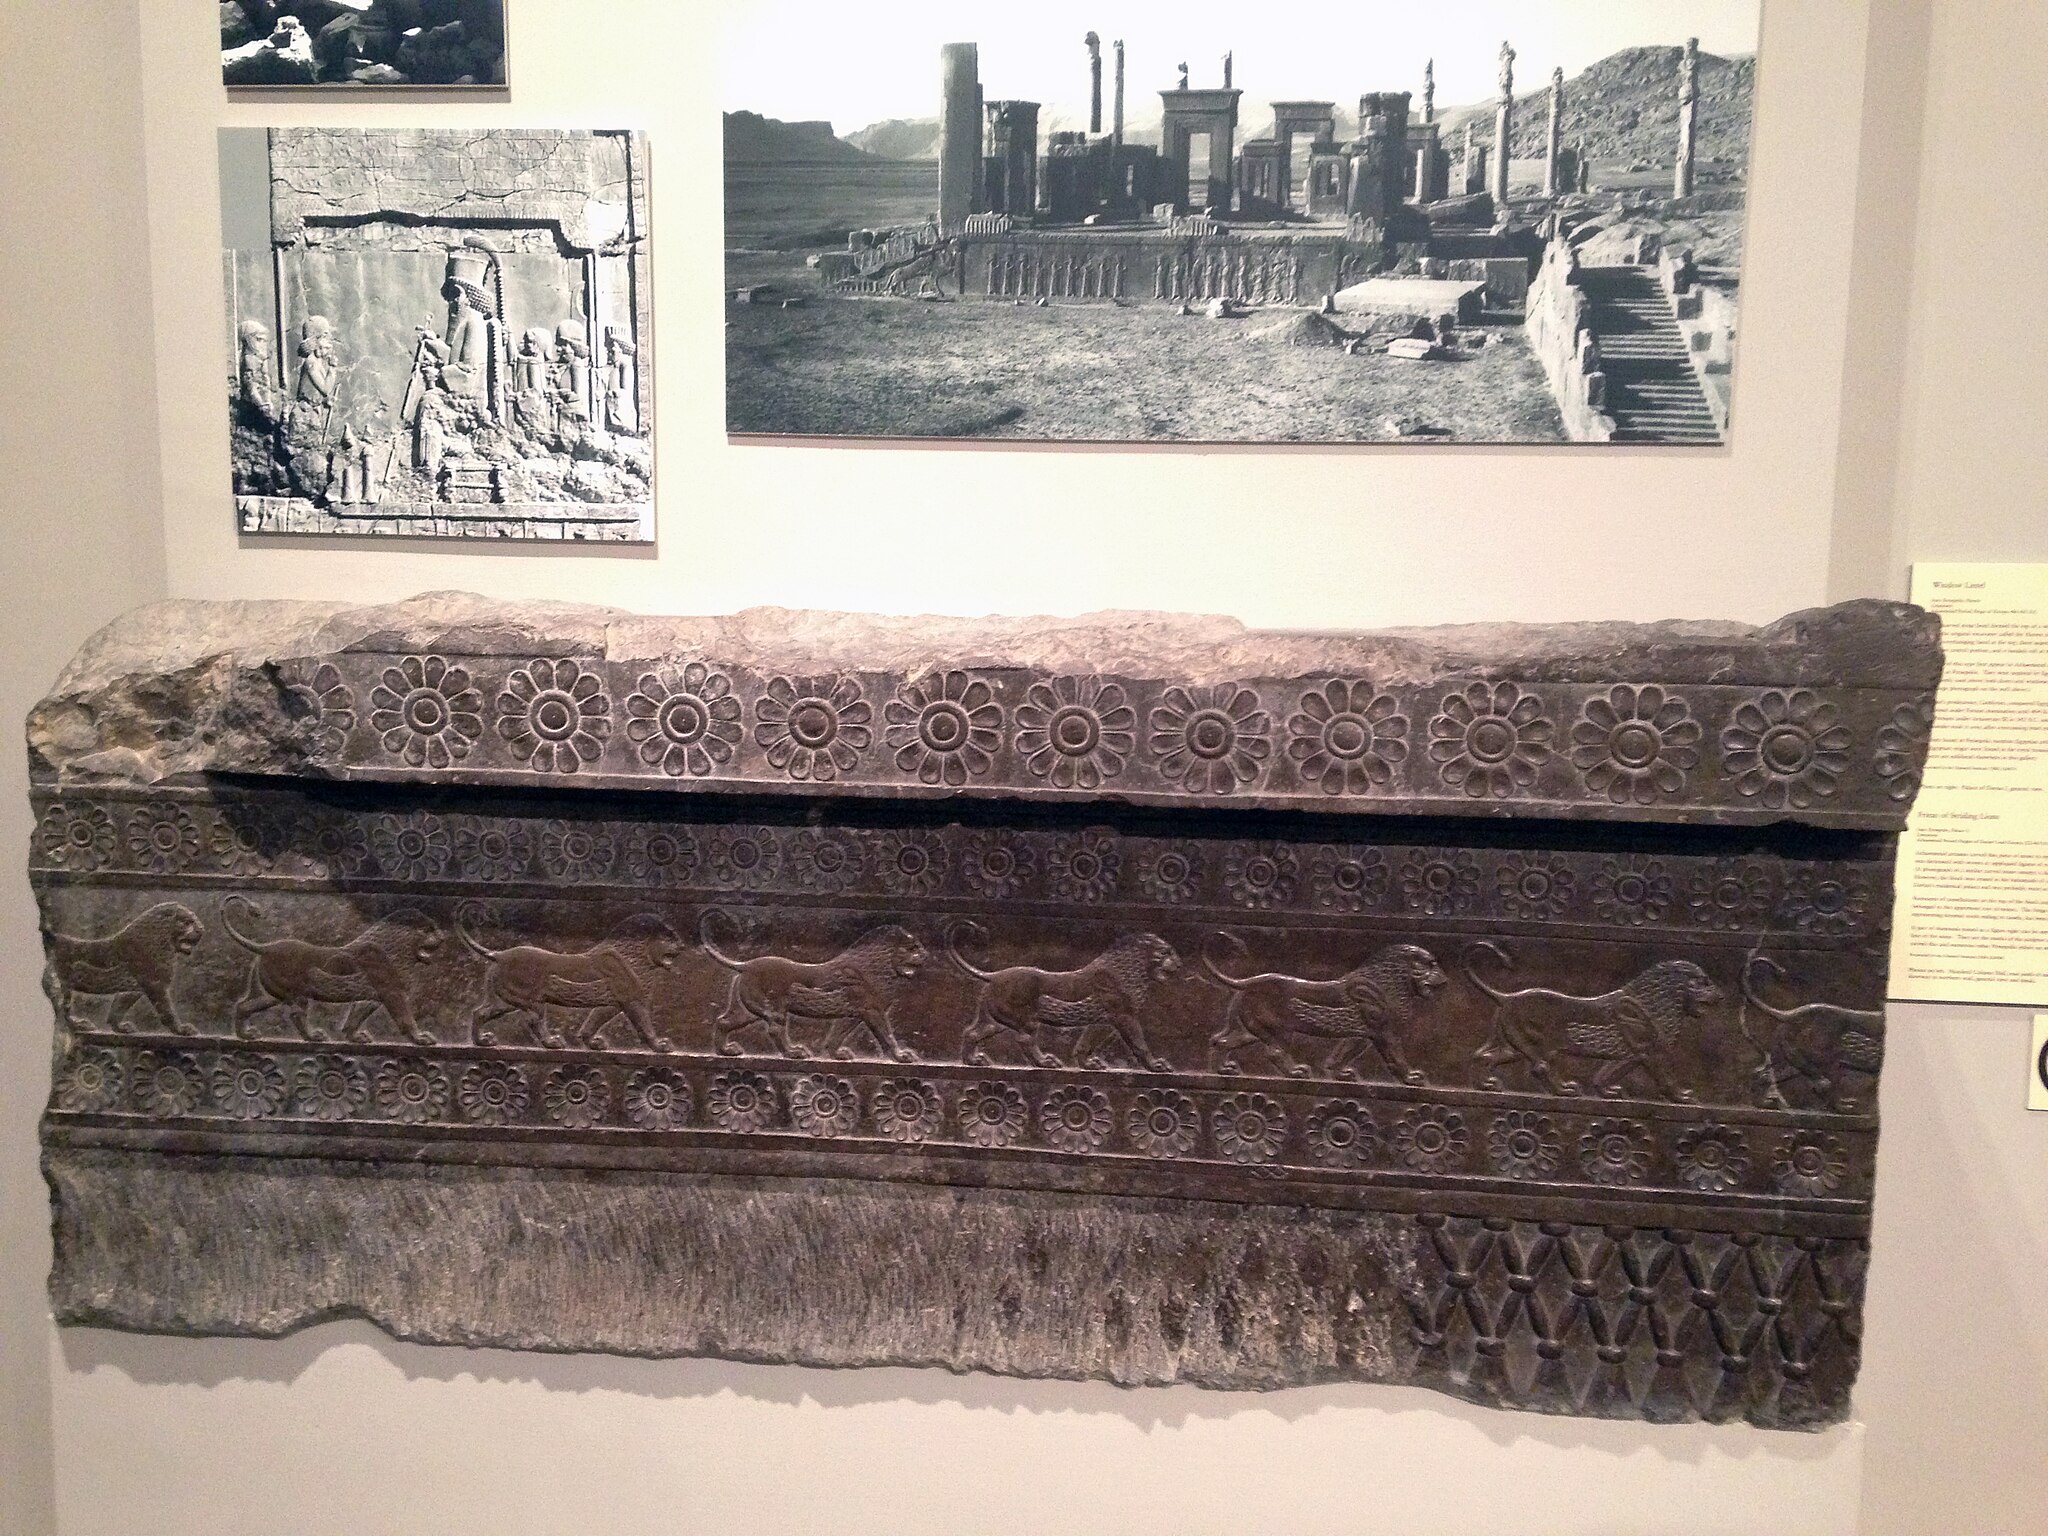
Title: Shir deevar uc oriental institute 01
Description: Frieze of Striding Lions, University of Chicago Oriental Institute. Persepolis, Palace G. Limestone. 522-465 BCE (Darius I and Xerxes)
Date: 2014-12-03 15:30:46
Categories: Self-published work, Files with coordinates missing SDC location of creation, Persepolis in the 1930s, Frieze of Striding Lions (Oriental Institute, Chicago)